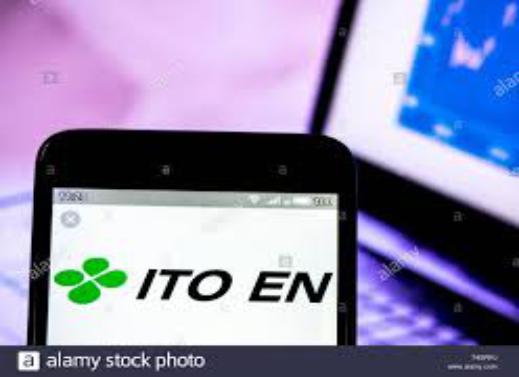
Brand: Ito En
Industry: Food